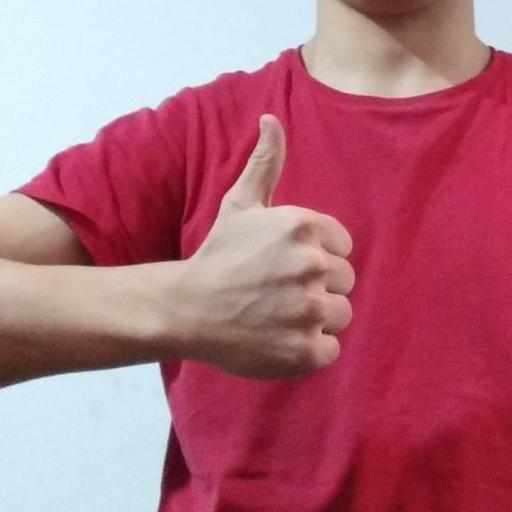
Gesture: like